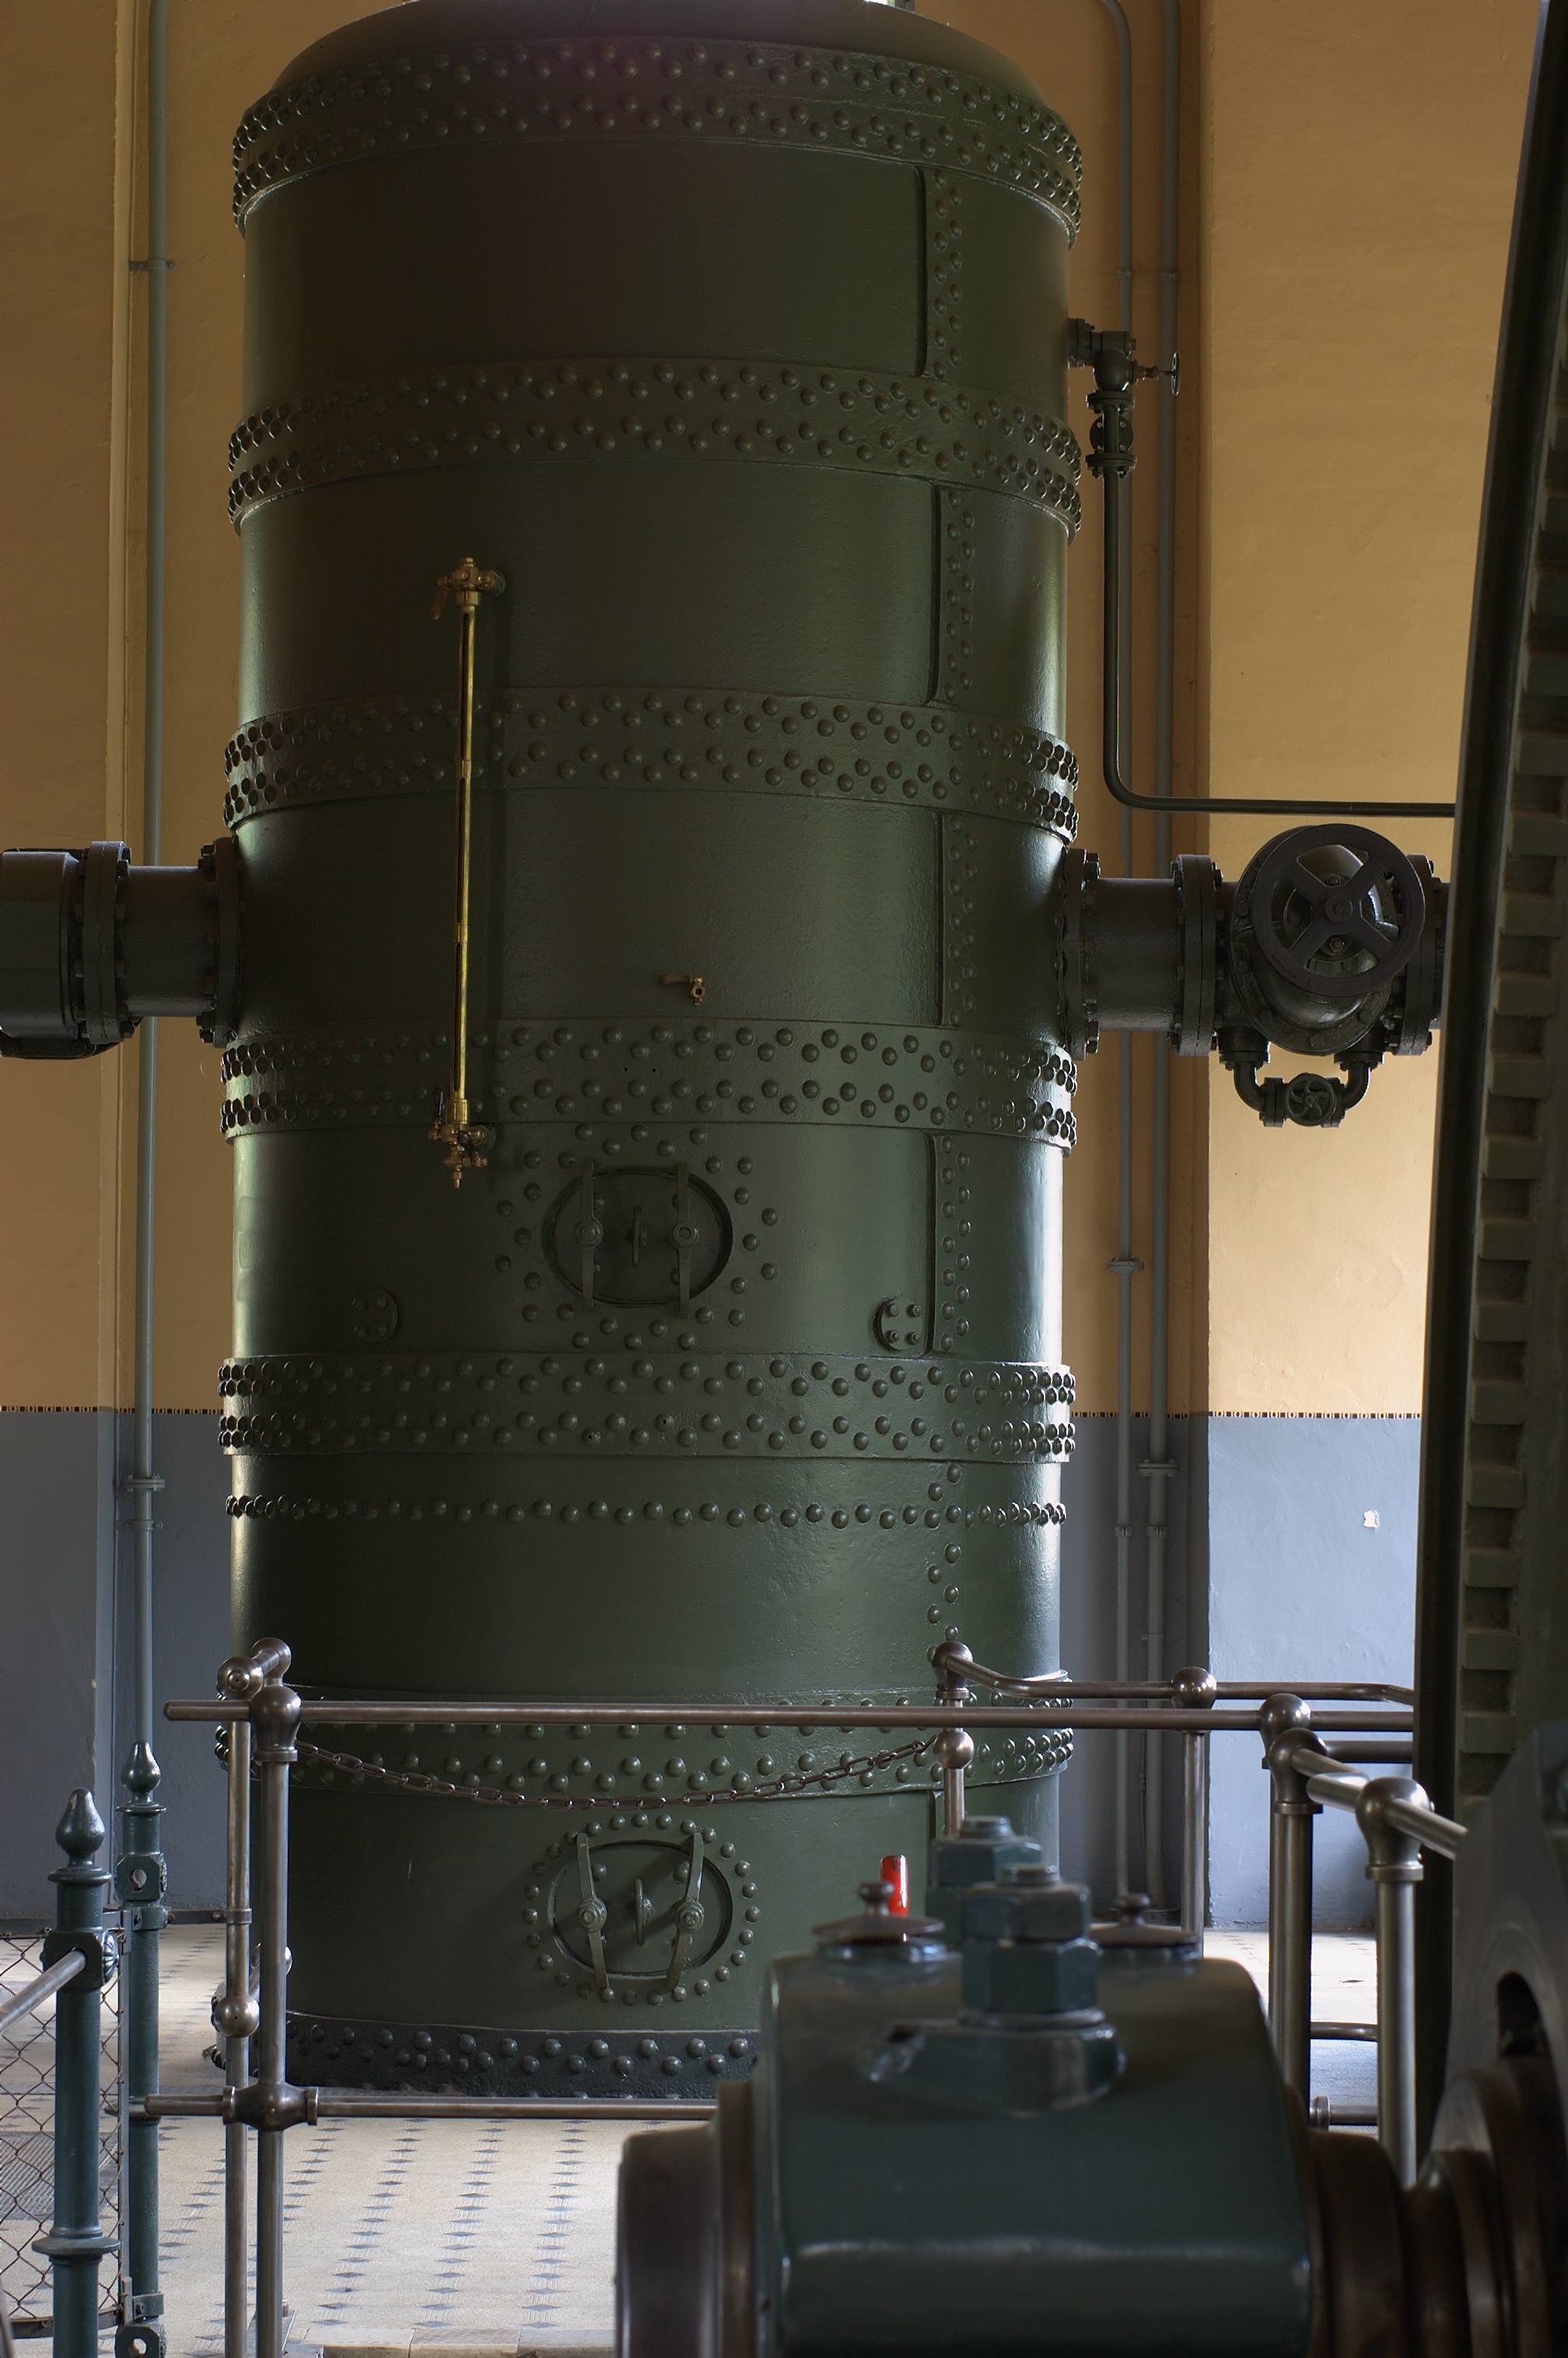
lighting, drum, 50mm, rawtherapee, germany, deutschland, berlin, pentax, lenstagged, steffenzahn, k100d, justpentax, waterworks, fa50, fa50mm, smcpentaxfa11450mm, pentaxfa50mm, smcpfa50mmf14, ferropool, grunewald, wasserwerk, brewery, man made object